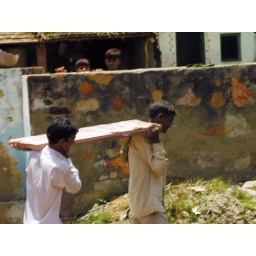
Boys behind a wall watch workers carrying slab of rock in rural village in Rajasthan in India.